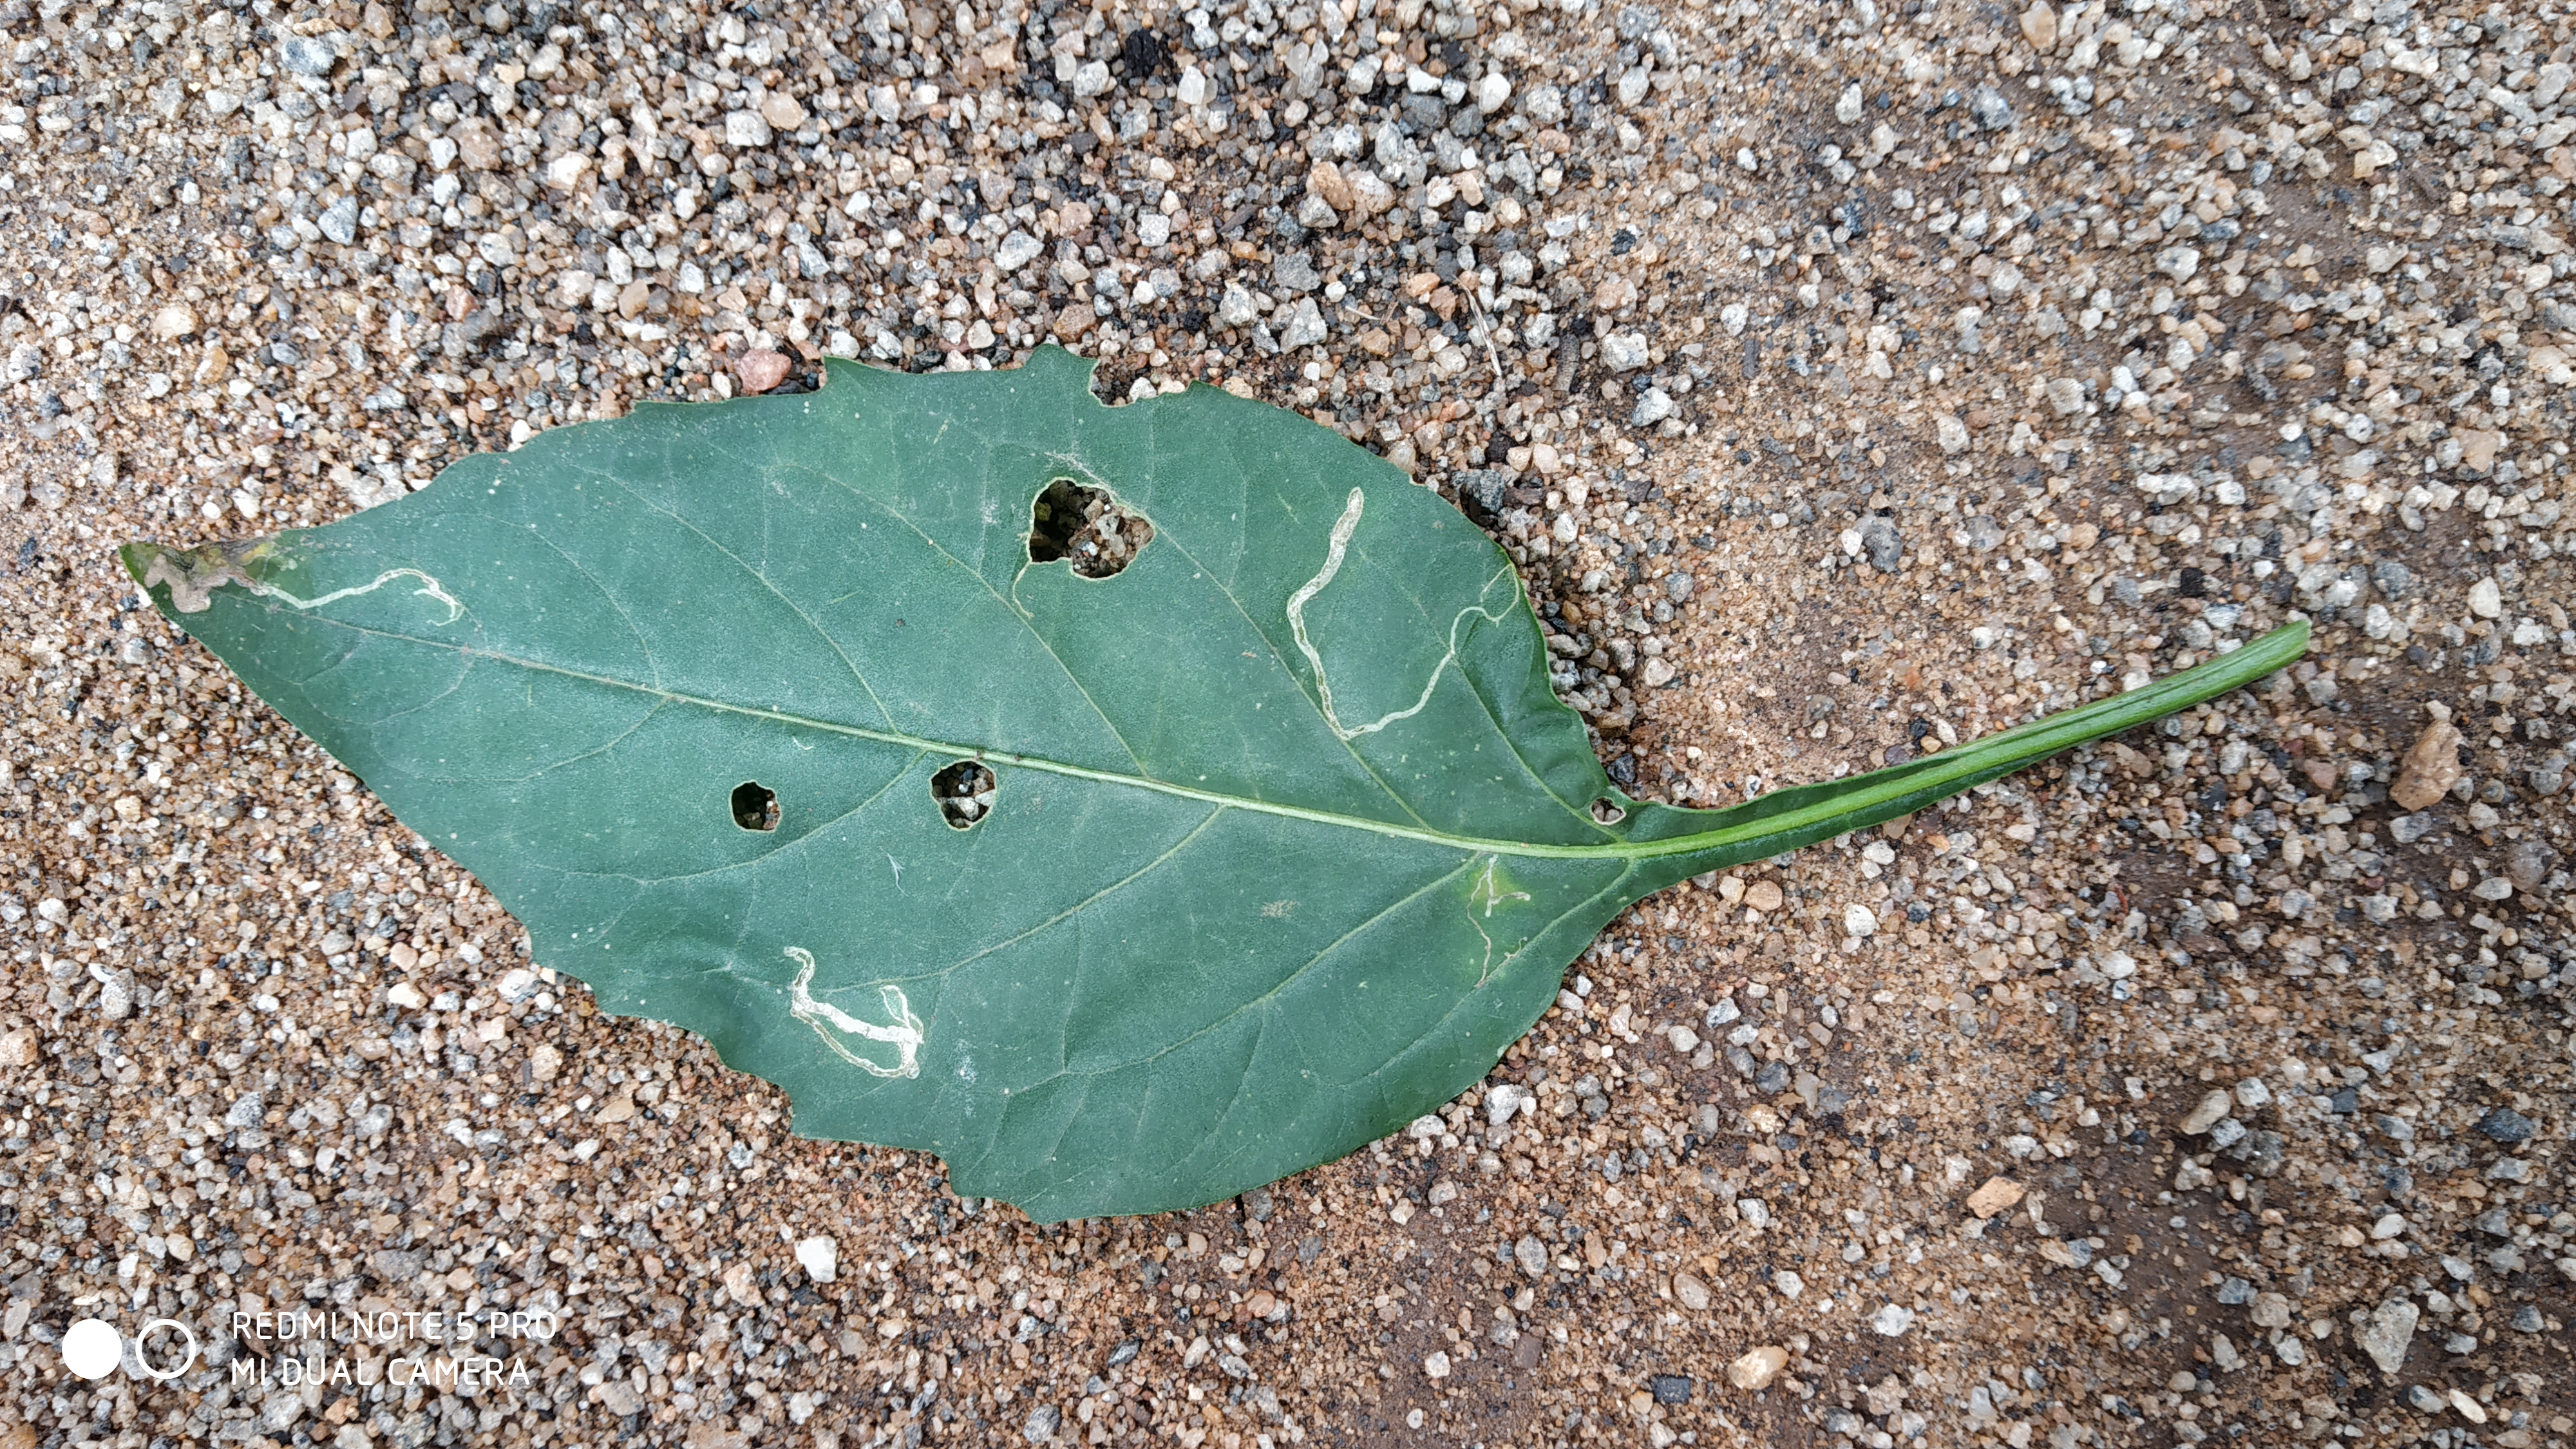
Plant: Ganike